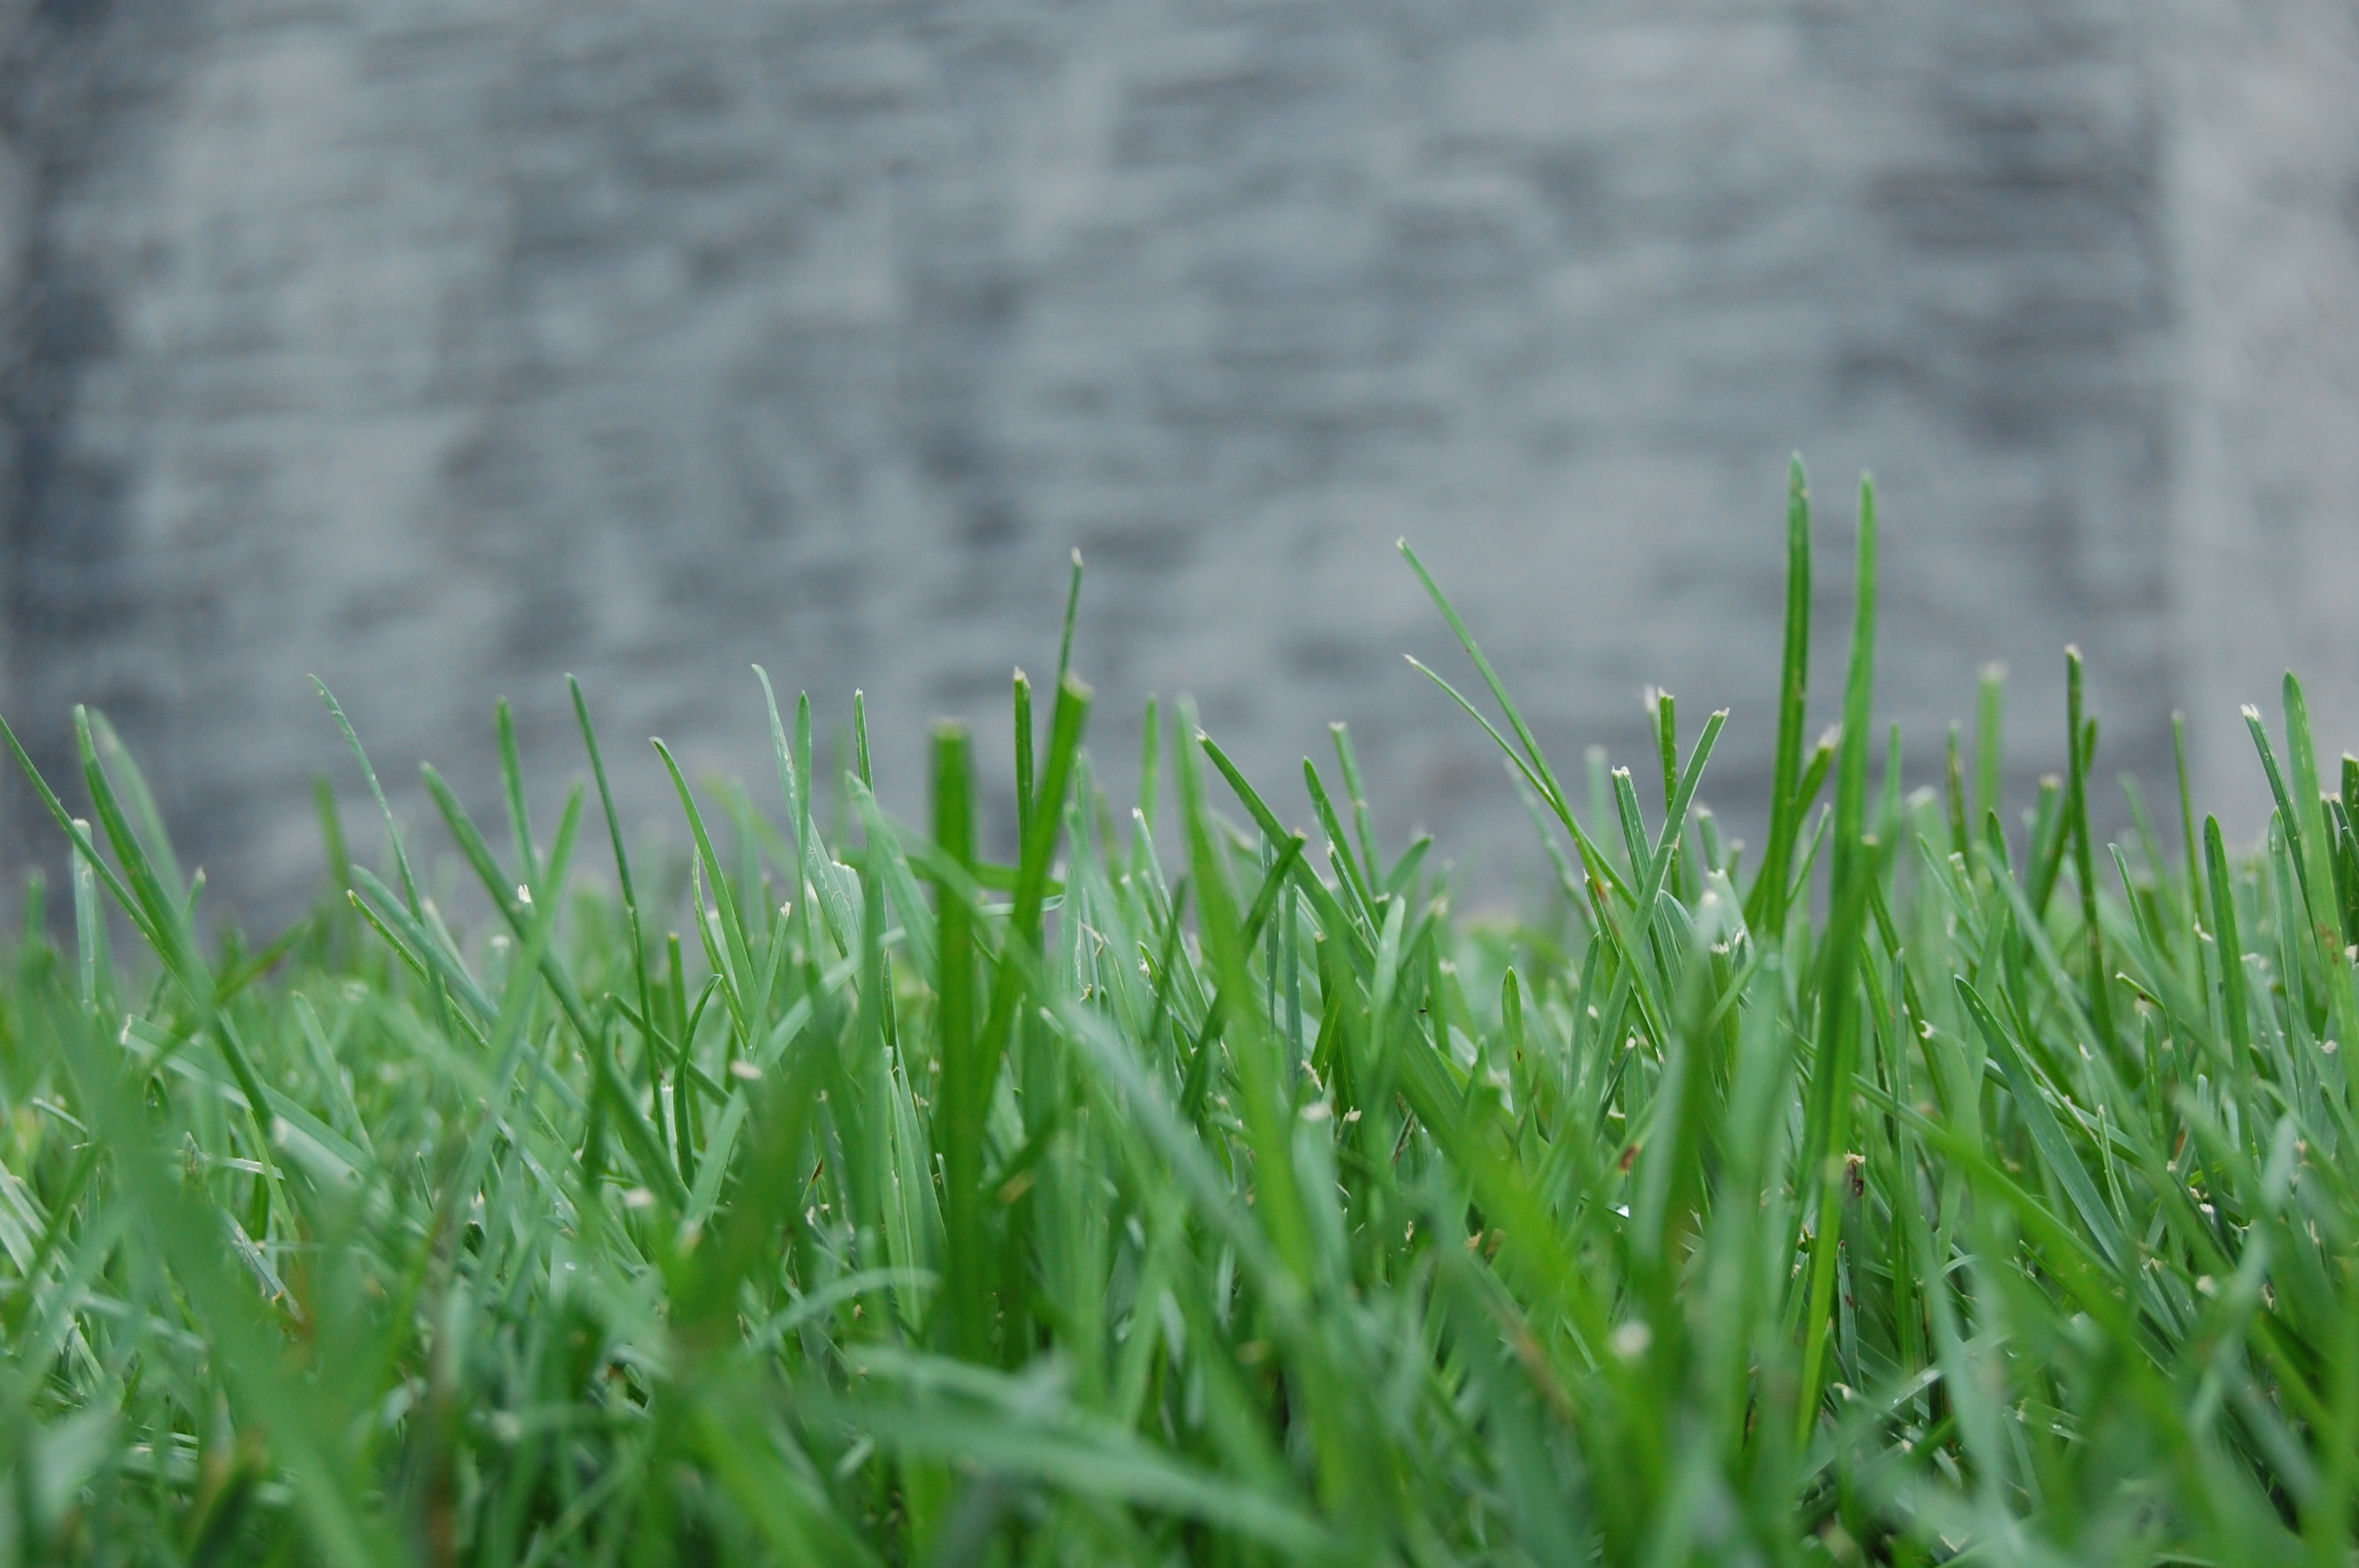
water, nature, grass, dew, plant, field, ground, lawn, meadow, prairie, sunlight, leaf, flower, isolated, pattern, green, grow, close up, outdoors, background, grassland, moisture, macro photography, grass family, plant stem